Talat Bakikhanov

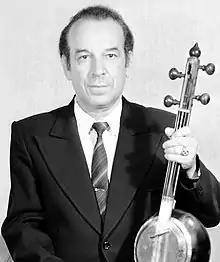

Talat Soltan oglu Bakikhanov (June 13, 1927 – May 30, 2000) was an Azerbaijani musician who played the kamancheh, a mugham performer.